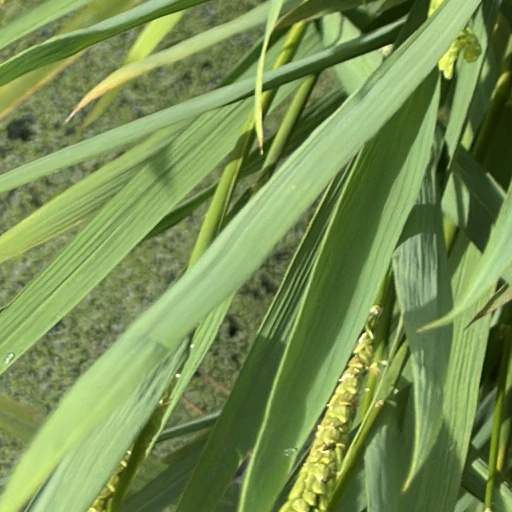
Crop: rice